Horse artillery

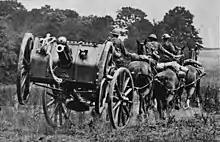
A QF 13-pounder of the Royal Horse Artillery moving into position on the Western Front during World War I

Once in position, horse artillery crews were trained to quickly dismount, deploy or unlimber their guns (detach them from their caissons), then rapidly fire grapeshot, shells or round shot at the enemy. They could then just as rapidly limber-up (reattach the guns to the caissons), remount, and be ready to move to a new position, similar to the shoot-and-scoot tactics of their modern counterparts.